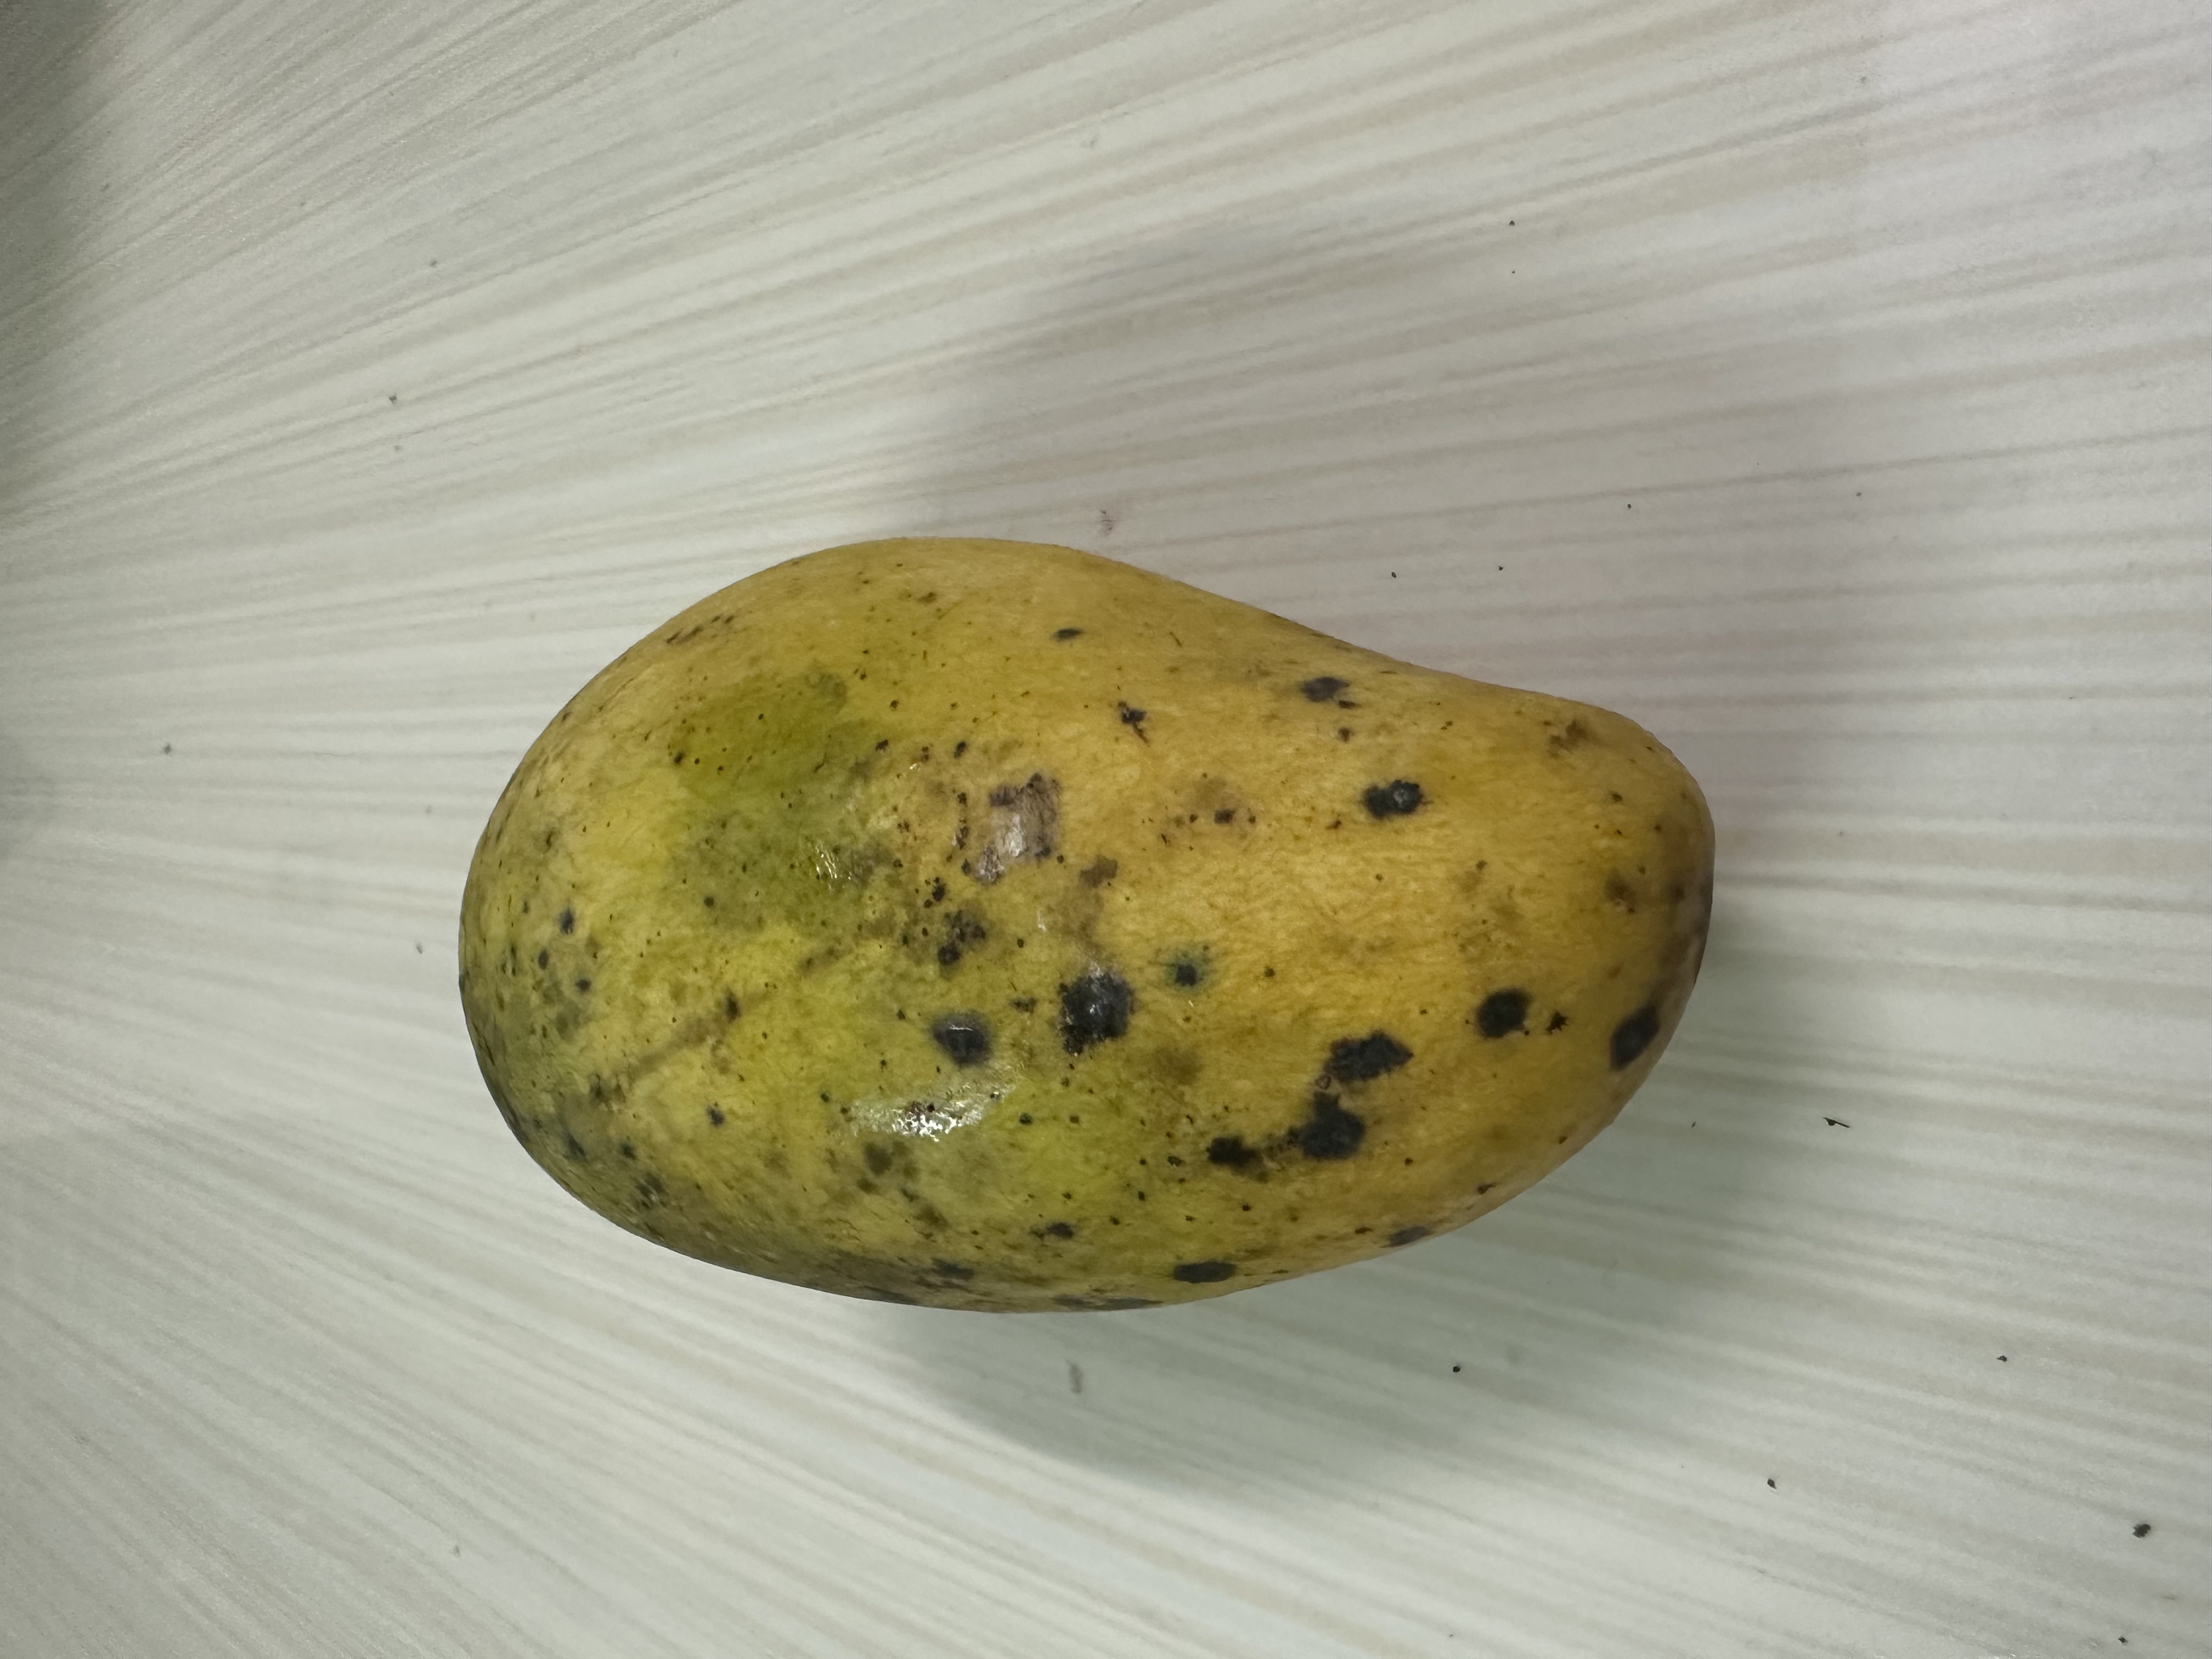
Mango variety: Katimon